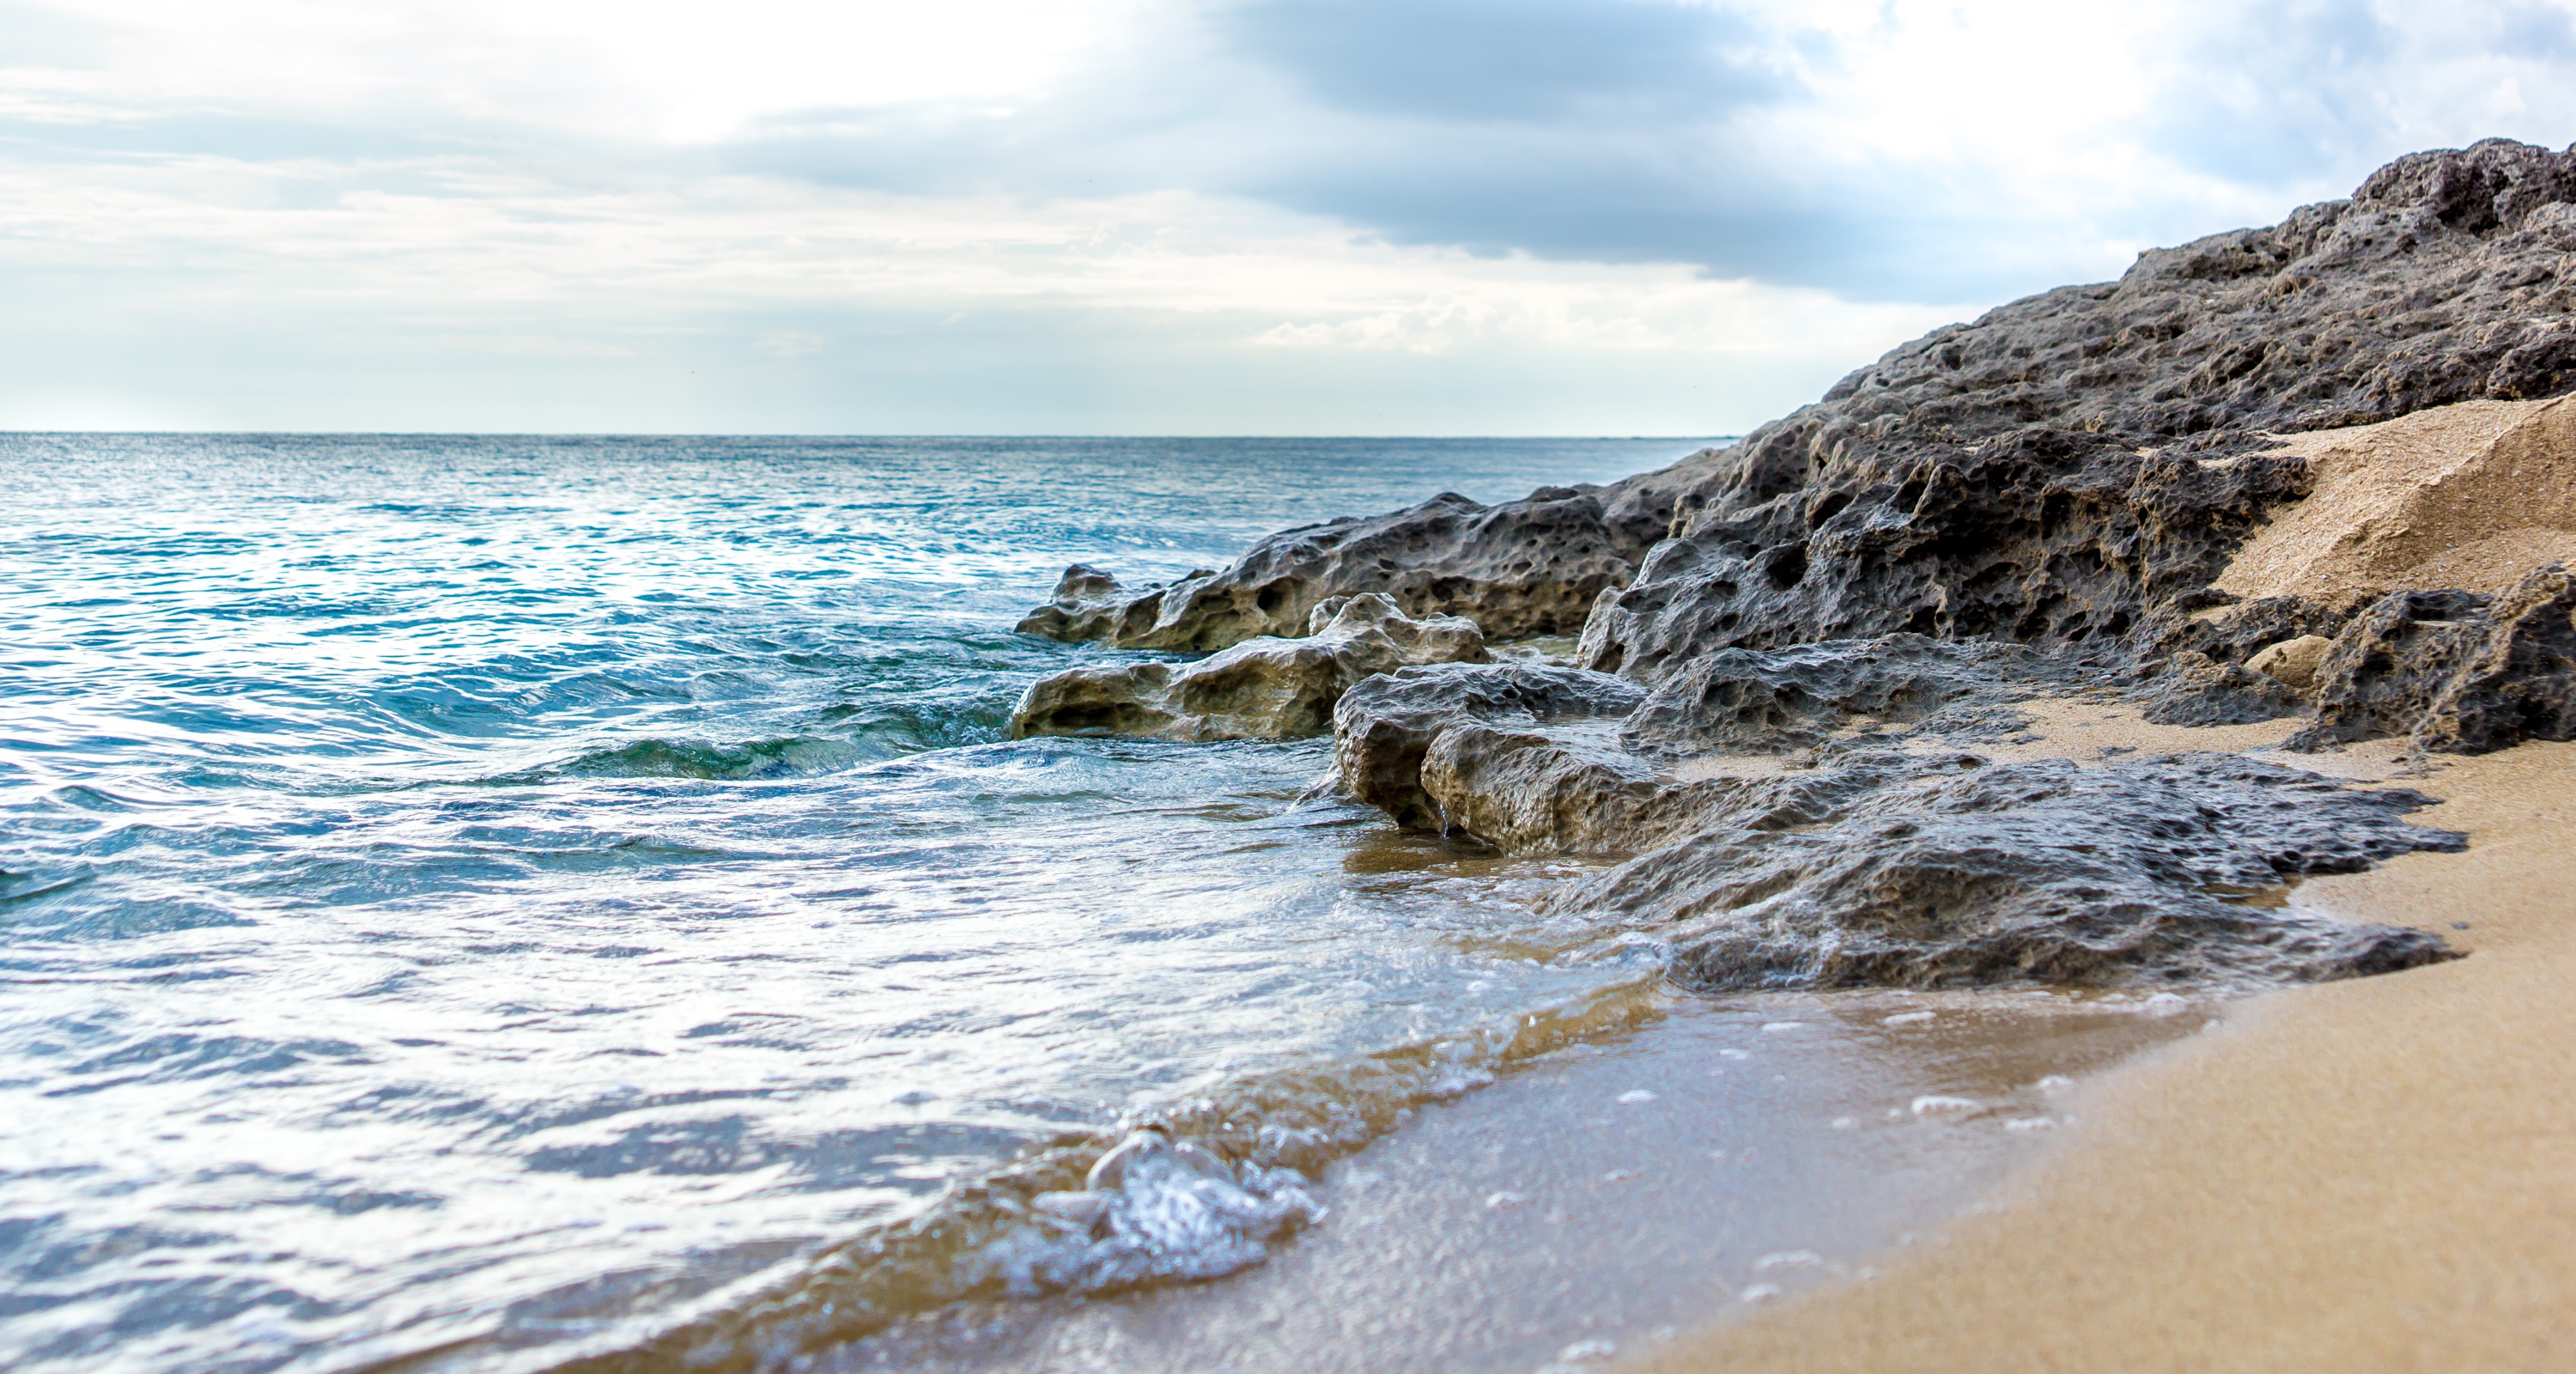
beach, sea, coast, water, sand, rock, ocean, shore, wave, cliff, cove, bay, terrain, material, body of water, cape, wind wave